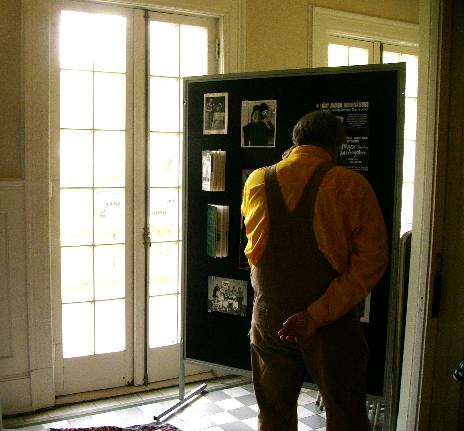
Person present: Yes